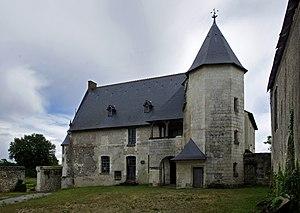
Le prieuré du Louroux, également connu sous le nom de château du Louroux, est situé sur la commune du Louroux dans le département français d'Indre-et-Loire en région Centre-Val de Loire. Il est fondé au cours du XIᵉ siècle par l'abbaye de Marmoutier. Ce monastère bénédictin fait alors partie des neuf prieurés possédés par l'abbatiat tourangeau et implantés dans le diocèse de Tours.